New York metropolitan area

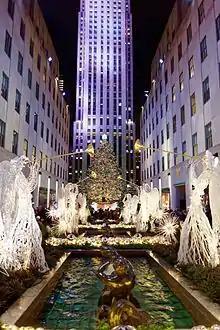
The Rockefeller Center Christmas Tree, considered the "worldwide symbol of Christmas", is an annual staple of the New York metropolitan area during the Holiday season

The U.S. Census Bureau first designated metropolitan areas in 1950 as standard metropolitan areas (SMAs). The "New York–Northeastern NJ SMA" was defined to include 17 counties: 9 in New York (the five boroughs of New York City, Nassau, Suffolk, Westchester, and Rockland) and 8 in New Jersey (Bergen, Hudson, Passaic, Essex, Union, Morris, Somerset, and Middlesex). In 1960, the metropolitan area standards were modified and renamed standard metropolitan statistical areas (SMSAs). The new standards resulted in the splitting of the former SMA into several pieces: the nine New York counties became the "New York SMSA"; three of the New Jersey counties (Essex, Union, and Morris) became the "Newark SMSA"; two other New Jersey counties (Bergen and Passaic) became the "Paterson–Passaic–Clifton SMSA"; Hudson County was designated the "Jersey City SMSA"; and Middlesex and Somerset counties lost their metropolitan status. In 1973, a new set of metropolitan area standards resulted in further changes: Nassau and Suffolk counties were split off as their own SMSA ("Nassau–Suffolk SMSA"); Bergen County (originally part of the Paterson–Clifton–Passaic SMSA) was transferred to the New York SMSA; the New York SMSA also received Putnam County (previously non-metropolitan); Somerset County was added to the Newark SMSA; and two new SMSAs, the "New Brunswick–Perth Amboy–Sayreville SMSA" (Middlesex County) and "Long Branch–Asbury Park SMSA" (Monmouth County), were established. In 1983, the concept of a consolidated metropolitan statistical area (CMSA) was first implemented. A CMSA consisted of several primary metropolitan statistical areas (PMSAs), which were individual employment centers within a wider labor market area. The "New York–Northern New Jersey–Long Island CMSA" consisted of 12 PMSAs.